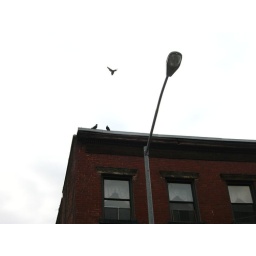
Birds, building and lamp post in DUMBO, Brooklyn, New York.